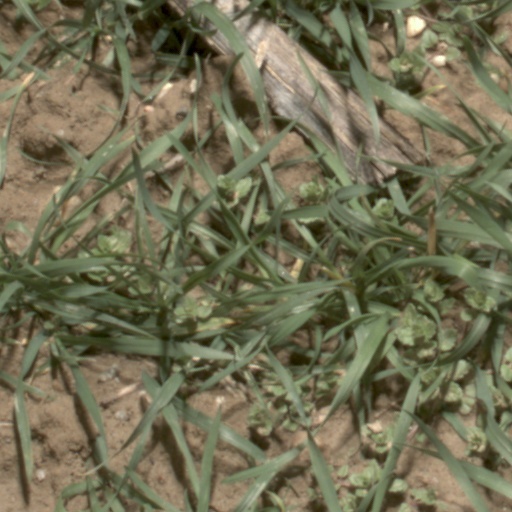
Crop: wheat